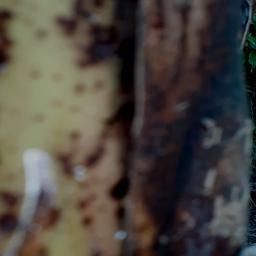
Label: PSEUDOSTEM WEEVIL